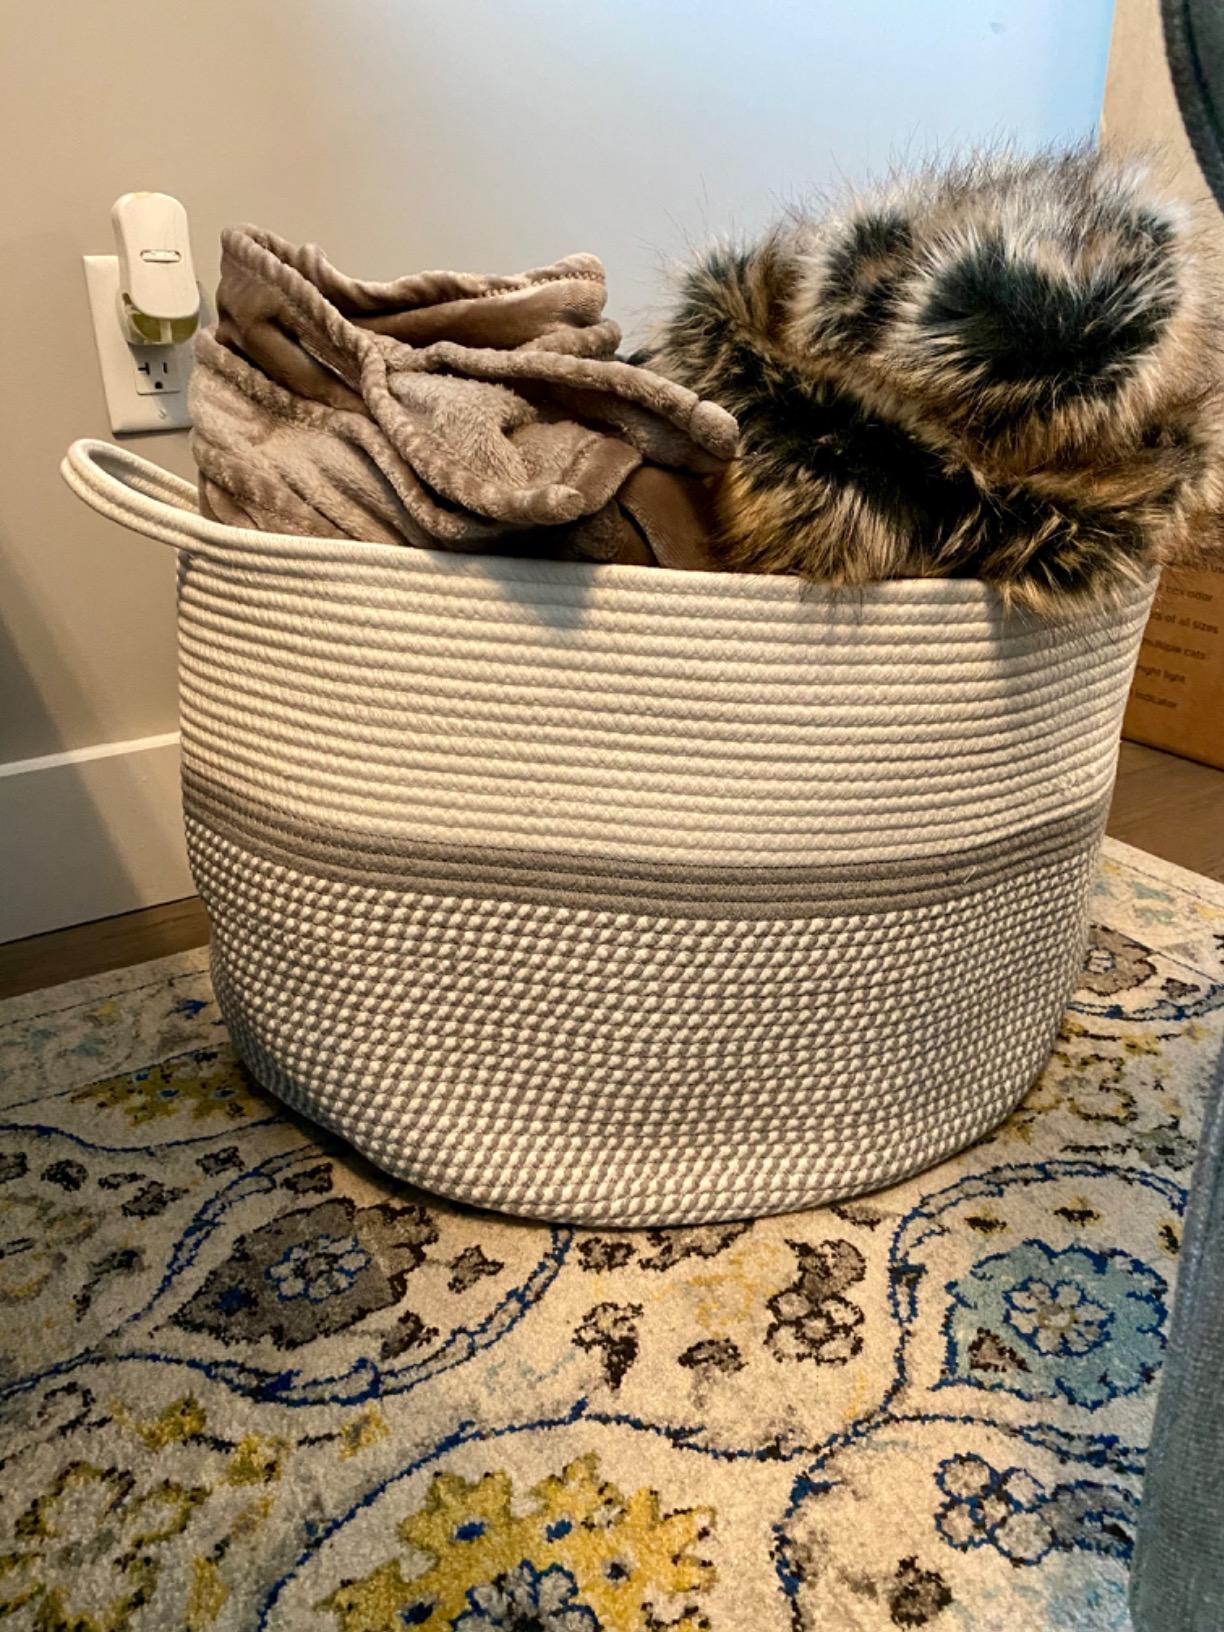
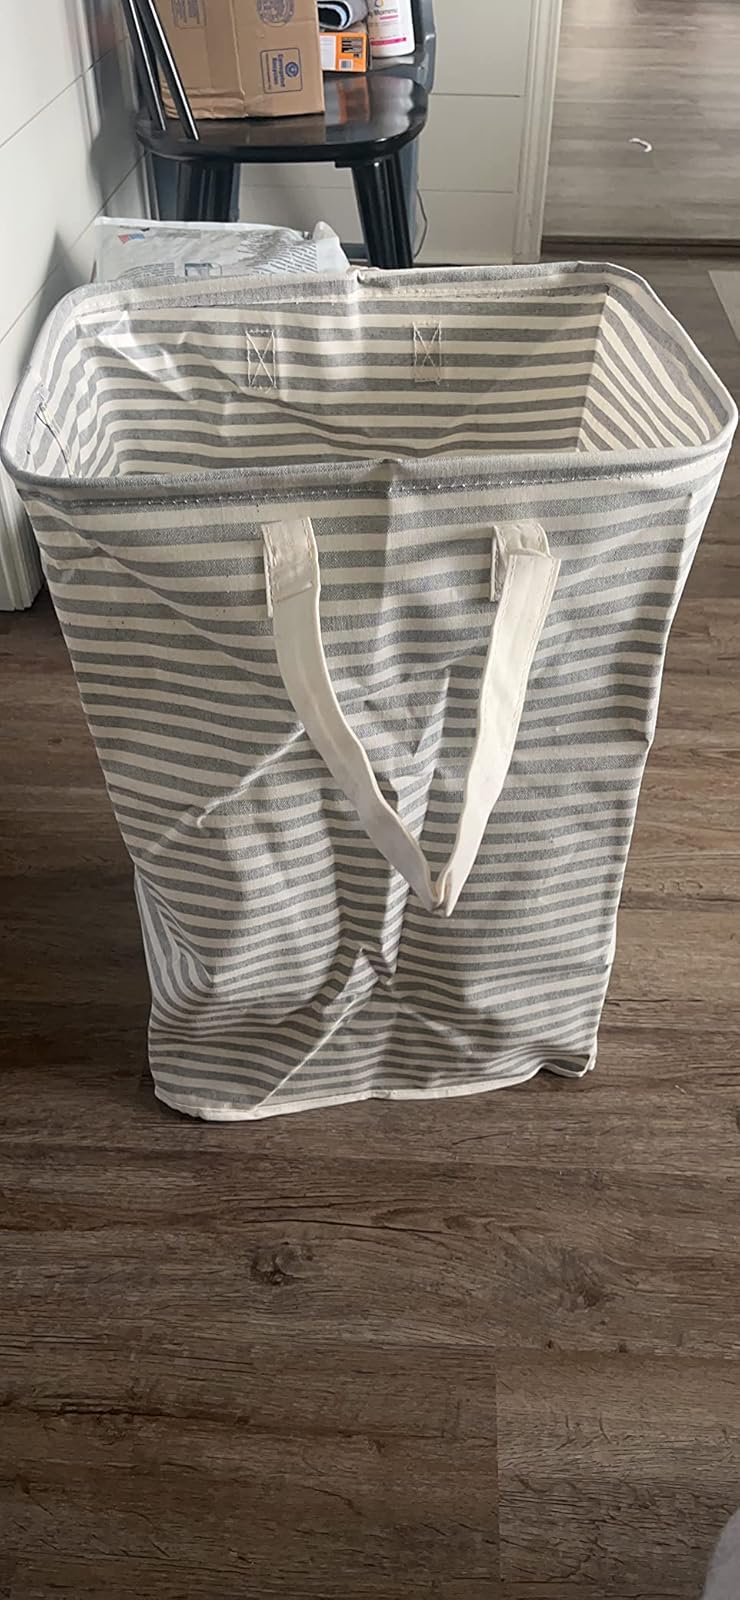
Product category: items_hamper
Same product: no